Al Bidda

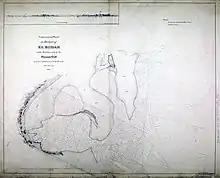
‘Trigonometrical plan of the harbour of El Biddah on the Arabian side of the Persian Gulf’, 1823.

The earliest documented mention of Al Bidda was made in 1681, by the Carmelite Convent, in an account which chronicles several settlements in Qatar. In the record, the ruler and a fort in the confines of Al Bidda are alluded to.